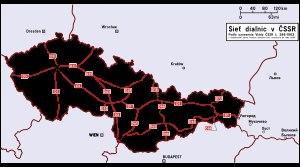
Le réseau autoroutier tchèque n'est plus séparé en deux catégories depuis que la catégorie des rychlostní silnice a été abolie le 31 décembre 2015.